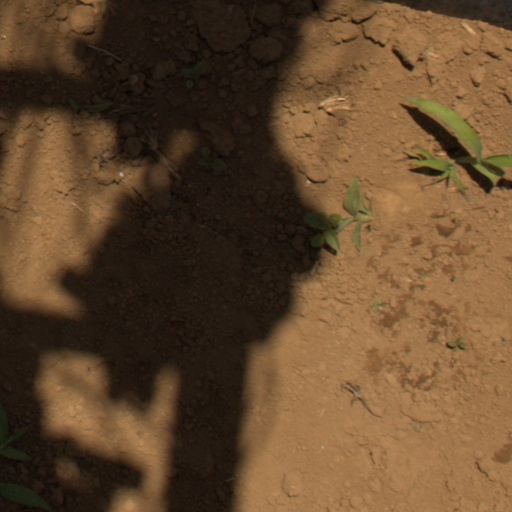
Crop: Jerusalem artichoke